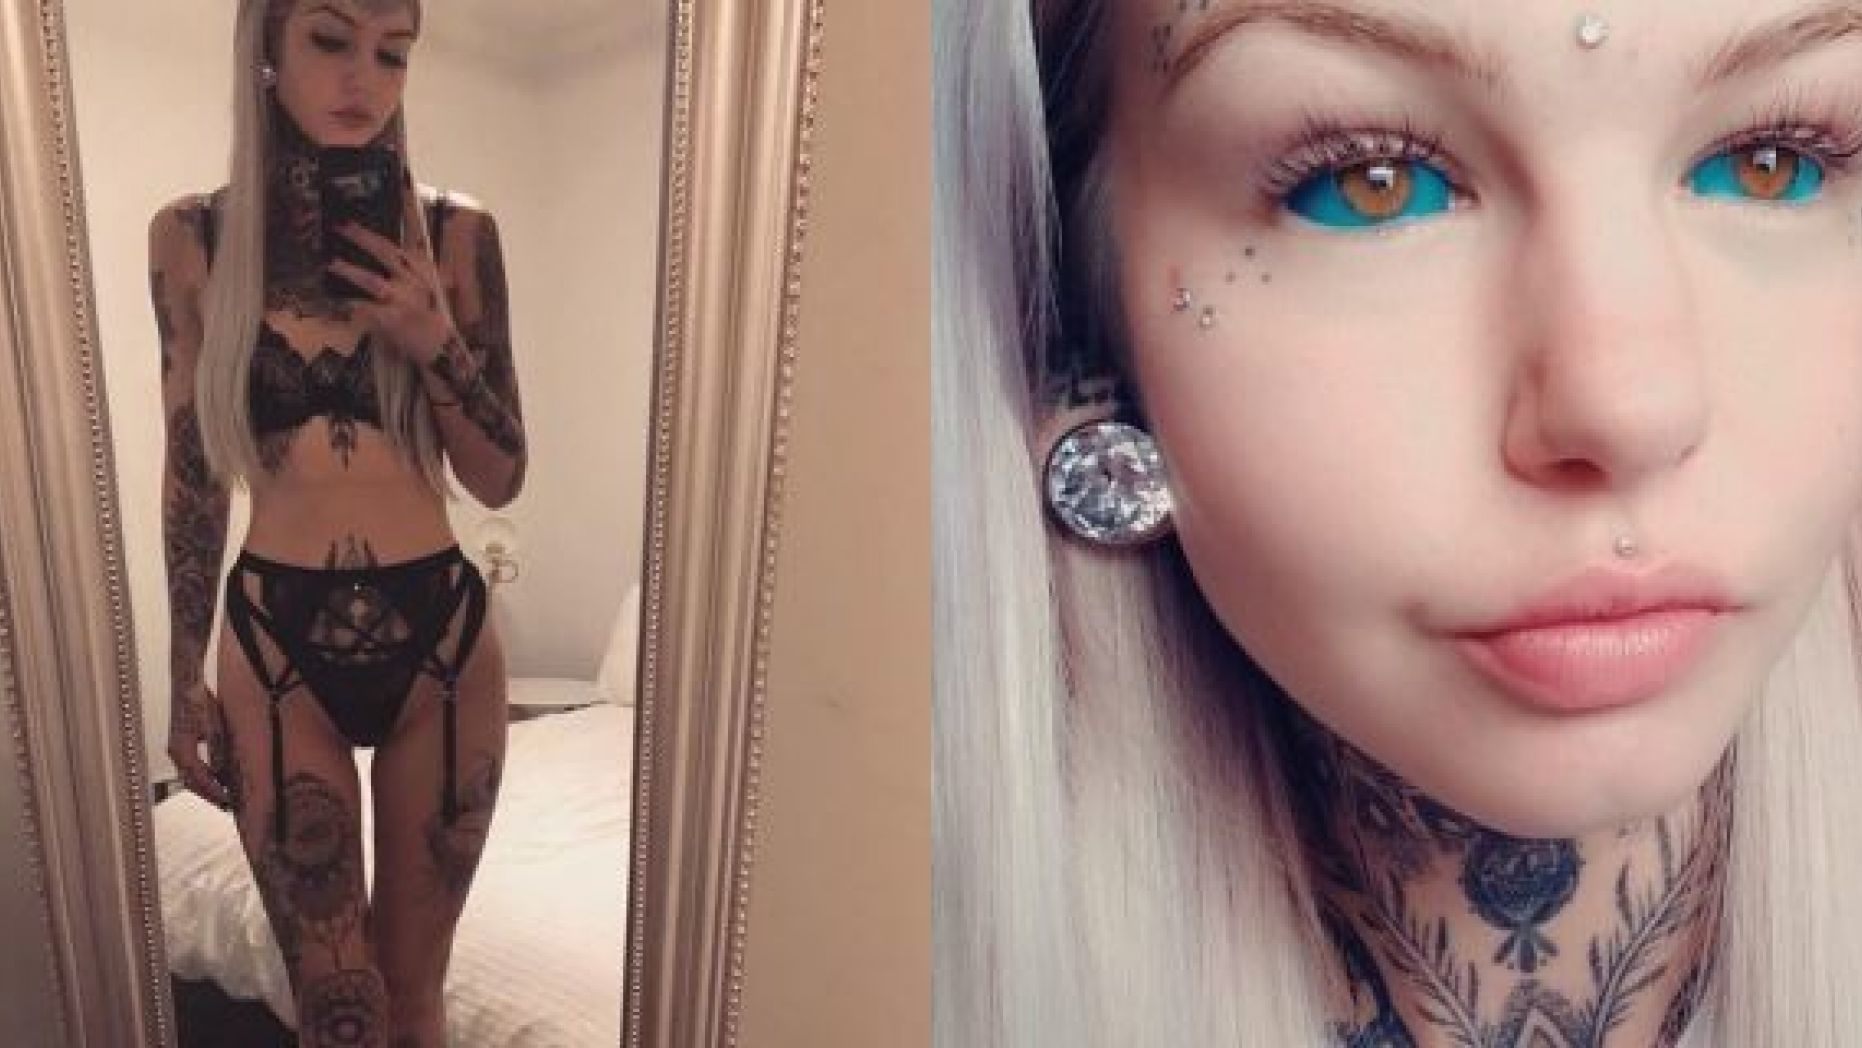
Gender: women